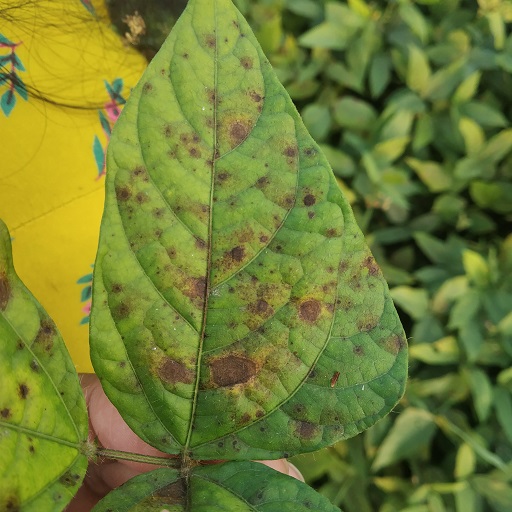
Label: Anthracnose